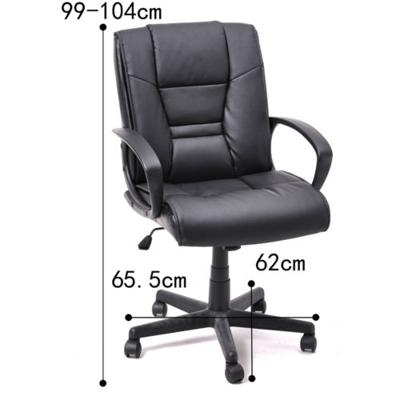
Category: chair